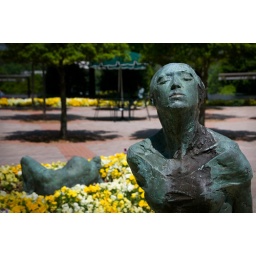
shots of the statues in the garden area outside my office building